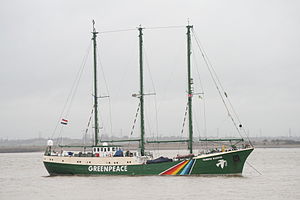
Rainbow Warrior / Det første Rainbow Warrior skib
Rainbow Warrior II
Rainbow Warrior er navnet på tre fartøjer, som er eller har været i tjeneste hos miljøorganisationen Greenpeace.